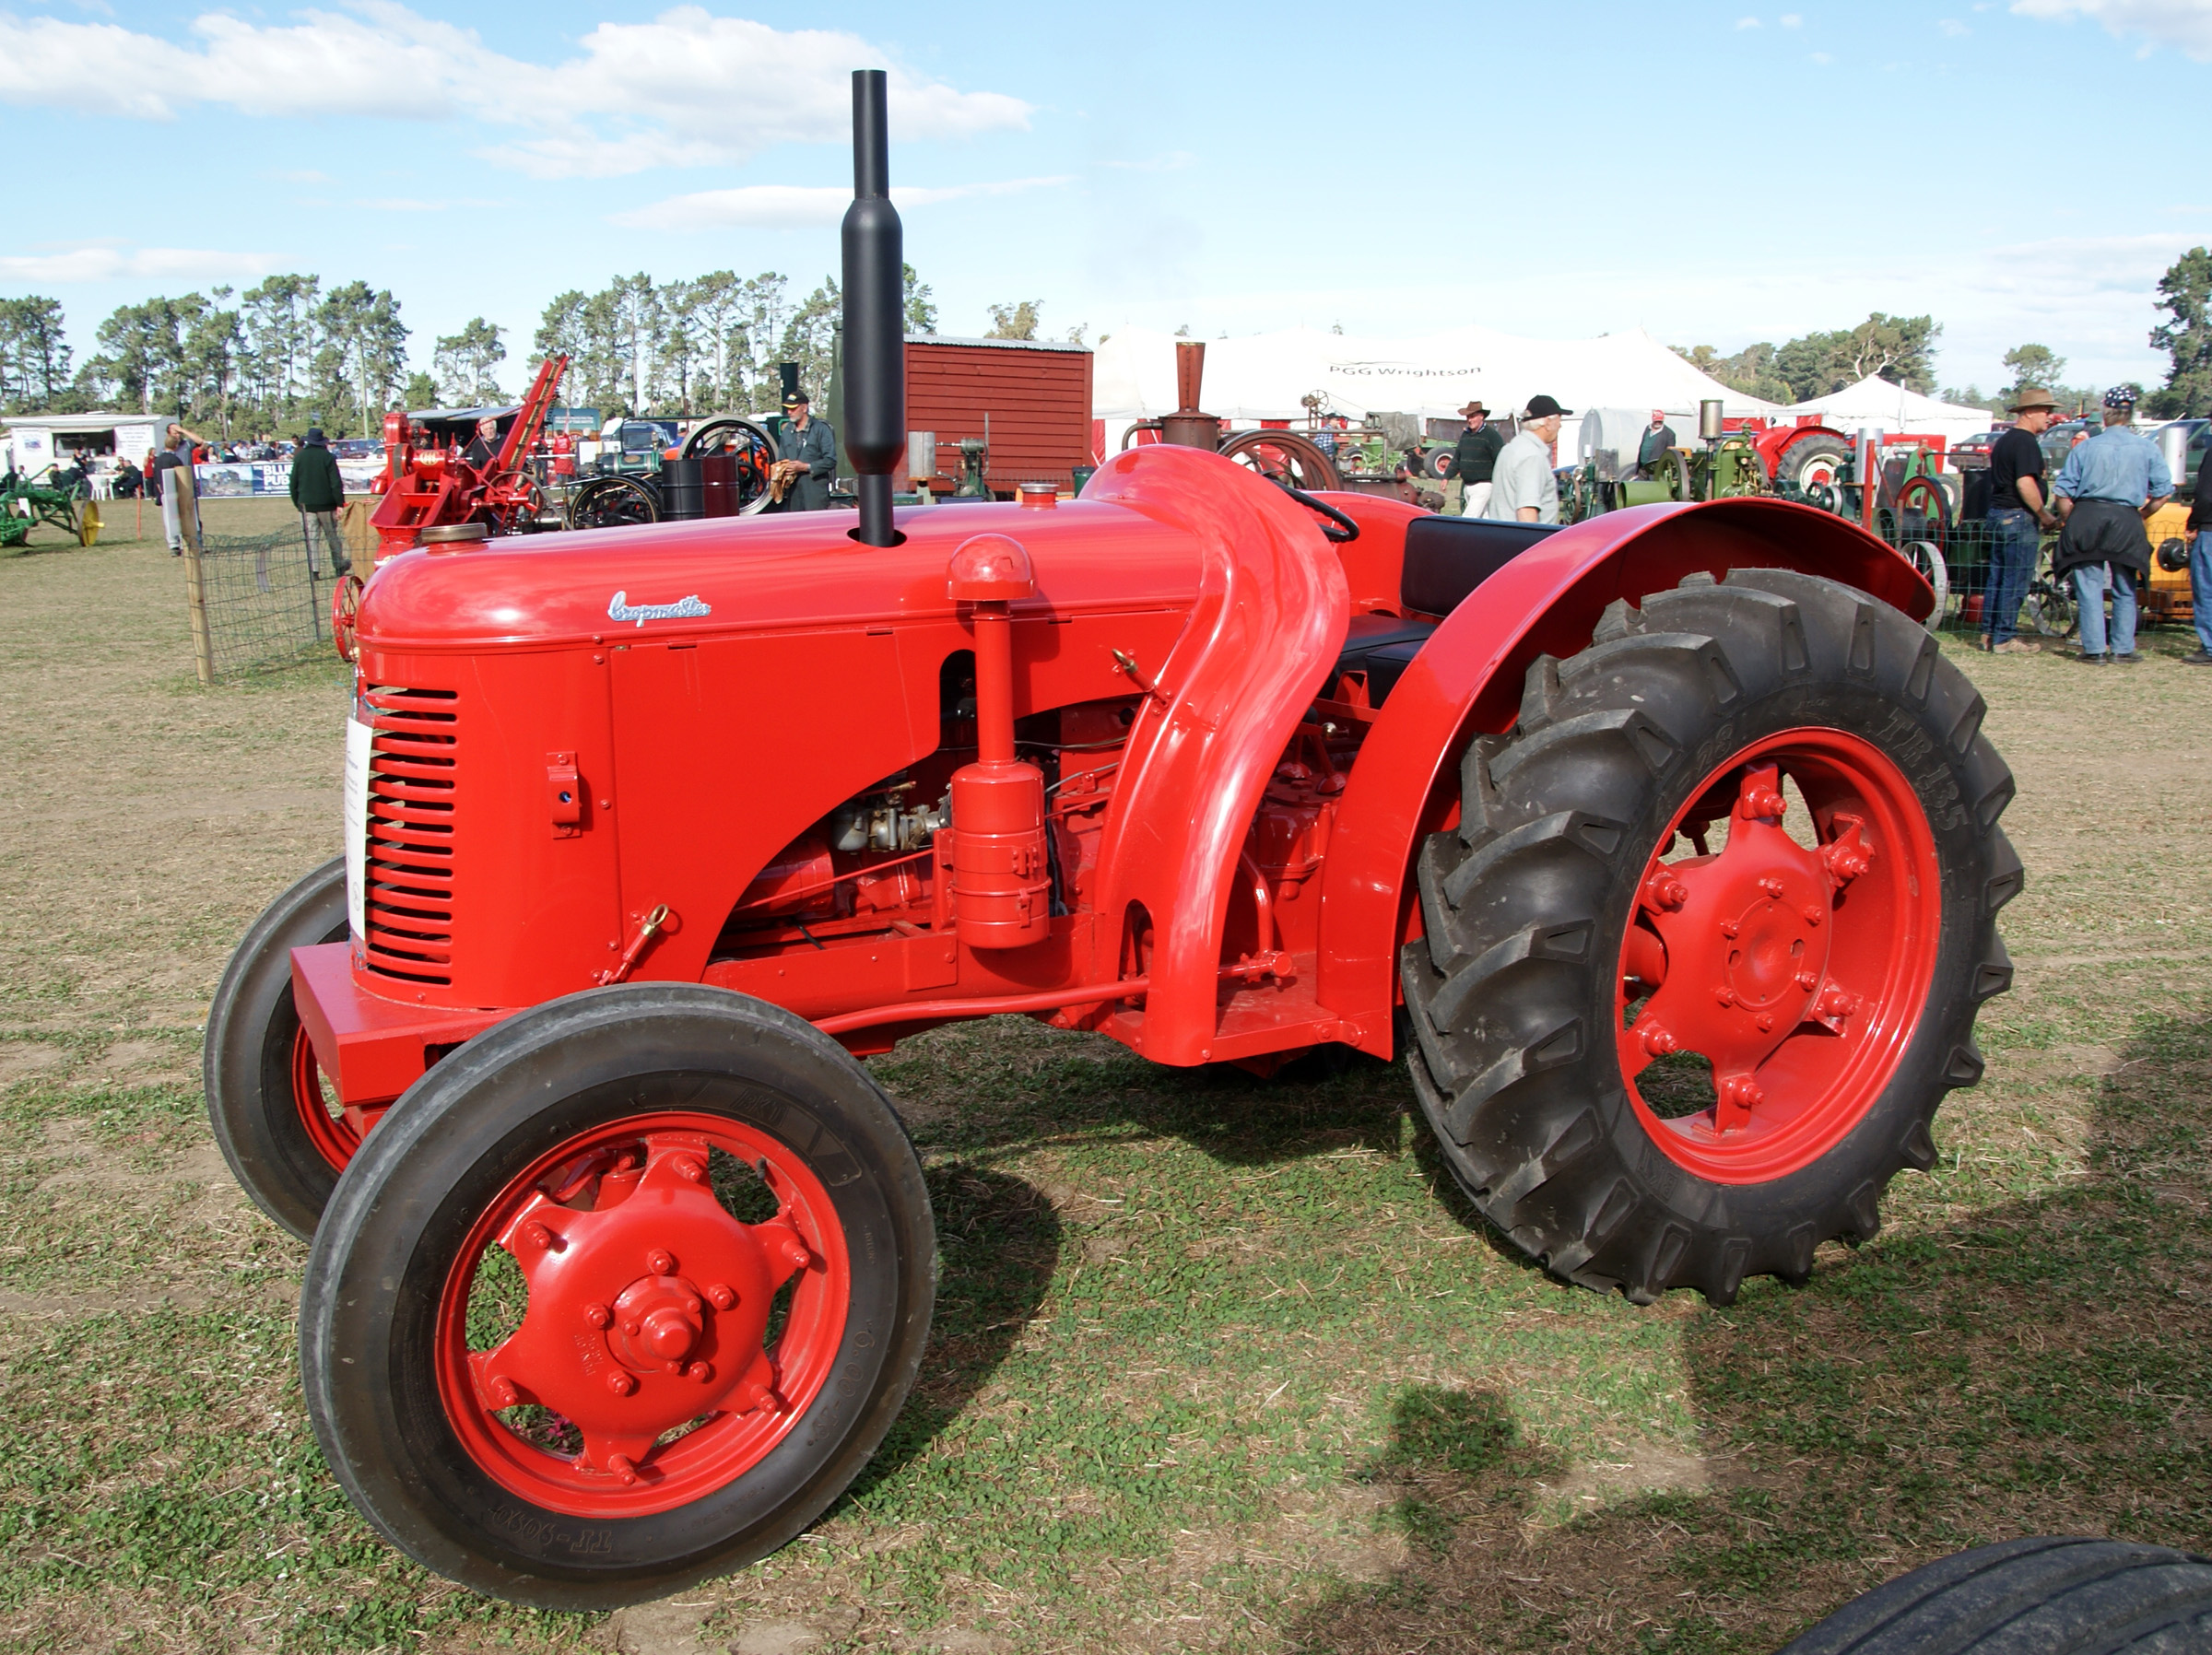
tractor, wheel, farming, vehicle, brown, publicdomain, ploughing, tractorsdiggers, plowing, tractors, farmequimentdavid, cropmaster, city car, agricultural machinery, land vehicle